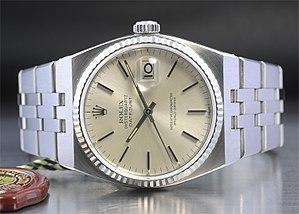
Rolex Datejust Oysterquartz. Italiano: Rolex Datejust Oysterquartz.
Rolex, fondée en 1905 par Hans Wilsdorf, est une entreprise suisse fabriquant, distribuant et vendant des montres de luxe. Son modèle phare Oyster existe depuis 1926. Avec un chiffre d'affaires de 4,9 milliards CHF en 2015, elle est la première marque mondiale de montres de luxe devant Omega et Breitling.
La Rolex Oyster Perpetual Datejust, plus simplement dénommée la Datejust, est un modèle de montre mécanique à remontage automatique fabriqué par la marque d'horlogerie Rolex. Lorsqu'il a été lancé en 1945, ce modèle était la première montre de poignet à proposer la date comme fonction.